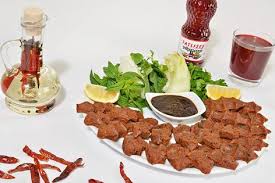
Yemek: cig_kofte